Ludwigskirche

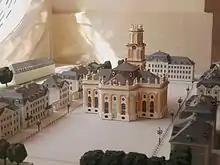
Ludwigskirche reconstructed exterior finish (model)

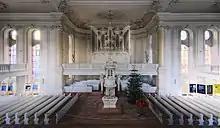
Interior

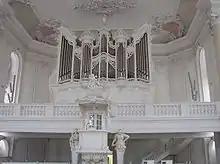
Organ gallery and pulpit

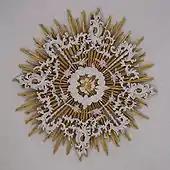
Central ceiling decoration: symbol of God in sunbeams

Ludwigskirche and the surrounding Ludwigsplatz (Ludwig's Square) were designed as a "complete work of art", in the sense of a baroque "place royale", by Friedrich Joachim Stengel on the commission of Prince William Henry. Construction begun in 1762. After the death of William Henry in 1768, work on it was stopped due to lack of funds. The church was finally completed in 1775 by his son, Louis, and it was also named after him. The consecration of the church took place on August 25, 1775, with a church service and a cantata composed especially for the occasion.